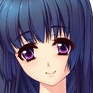
Portrait style: Anime Portrait